Glenn Gould

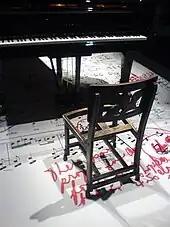
Replica of Gould's piano chair

Gould was widely known for his unusual habits. He often hummed or sang while he played, and his audio engineers were not always able to exclude his voice from recordings. Gould claimed that his singing was unconscious and increased in proportion to his inability to produce his intended interpretation on a given piano. It is likely that the habit originated in his having been taught by his mother to "sing everything that he played", as his biographer Kevin Bazzana wrote. This became "an unbreakable (and notorious) habit". Some of Gould's recordings were severely criticised because of this background "vocalising". For example, a reviewer of his 1981 of "The Goldberg Variations" wrote that many listeners would "find the groans and croons intolerable". Gould was known for his peculiar, even theatrical, gesticulations while playing. Another oddity was his insistence on absolute control over every aspect of his environment. The temperature of the recording studio had to be precisely regulated; he invariably insisted that it be extremely warm. According to another of Gould's biographers, Otto Friedrich, the air-conditioning engineer had to work just as hard as the recording engineers.